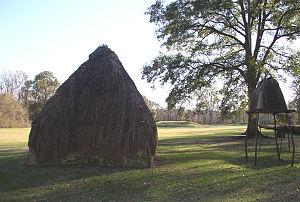
La culture de Plaquemine est une culture préhistorique de la basse vallée du Mississippi, qui s'est épanouie entre l'ouest de l'actuel état du Mississippi et l'est de la Louisiane. Les exemples les mieux connus de cette culture sont le Site de Medora dans la paroisse de Bâton-Rouge Ouest, et ceux d’Anna, d’Emerald Mound, de Winterville et de Holly Bluff dans le Mississippi. La culture de Plaquemine était contemporaine de la civilisation du Mississippi du site de Cahokia à Saint-Louis. Elle est considérée comme la souche des cultures Natchez et Taensa.
Les Natchez sont un peuple amérindien qui vivait dans la région de l'actuelle ville de Natchez dans le Mississippi. Vers 1730, après plusieurs guerres contre les Français, les Natchez furent vaincus et dispersés. La plupart des survivants furent soit réduits à l'esclavage par les Français, soit trouvèrent refuge parmi d'autres tribus, comme les Chicachas, les Creeks et les Cherokees. De nos jours, la plupart de leurs descendants se trouvent en Oklahoma, parmi les membres des nations Cherokee et Creek.